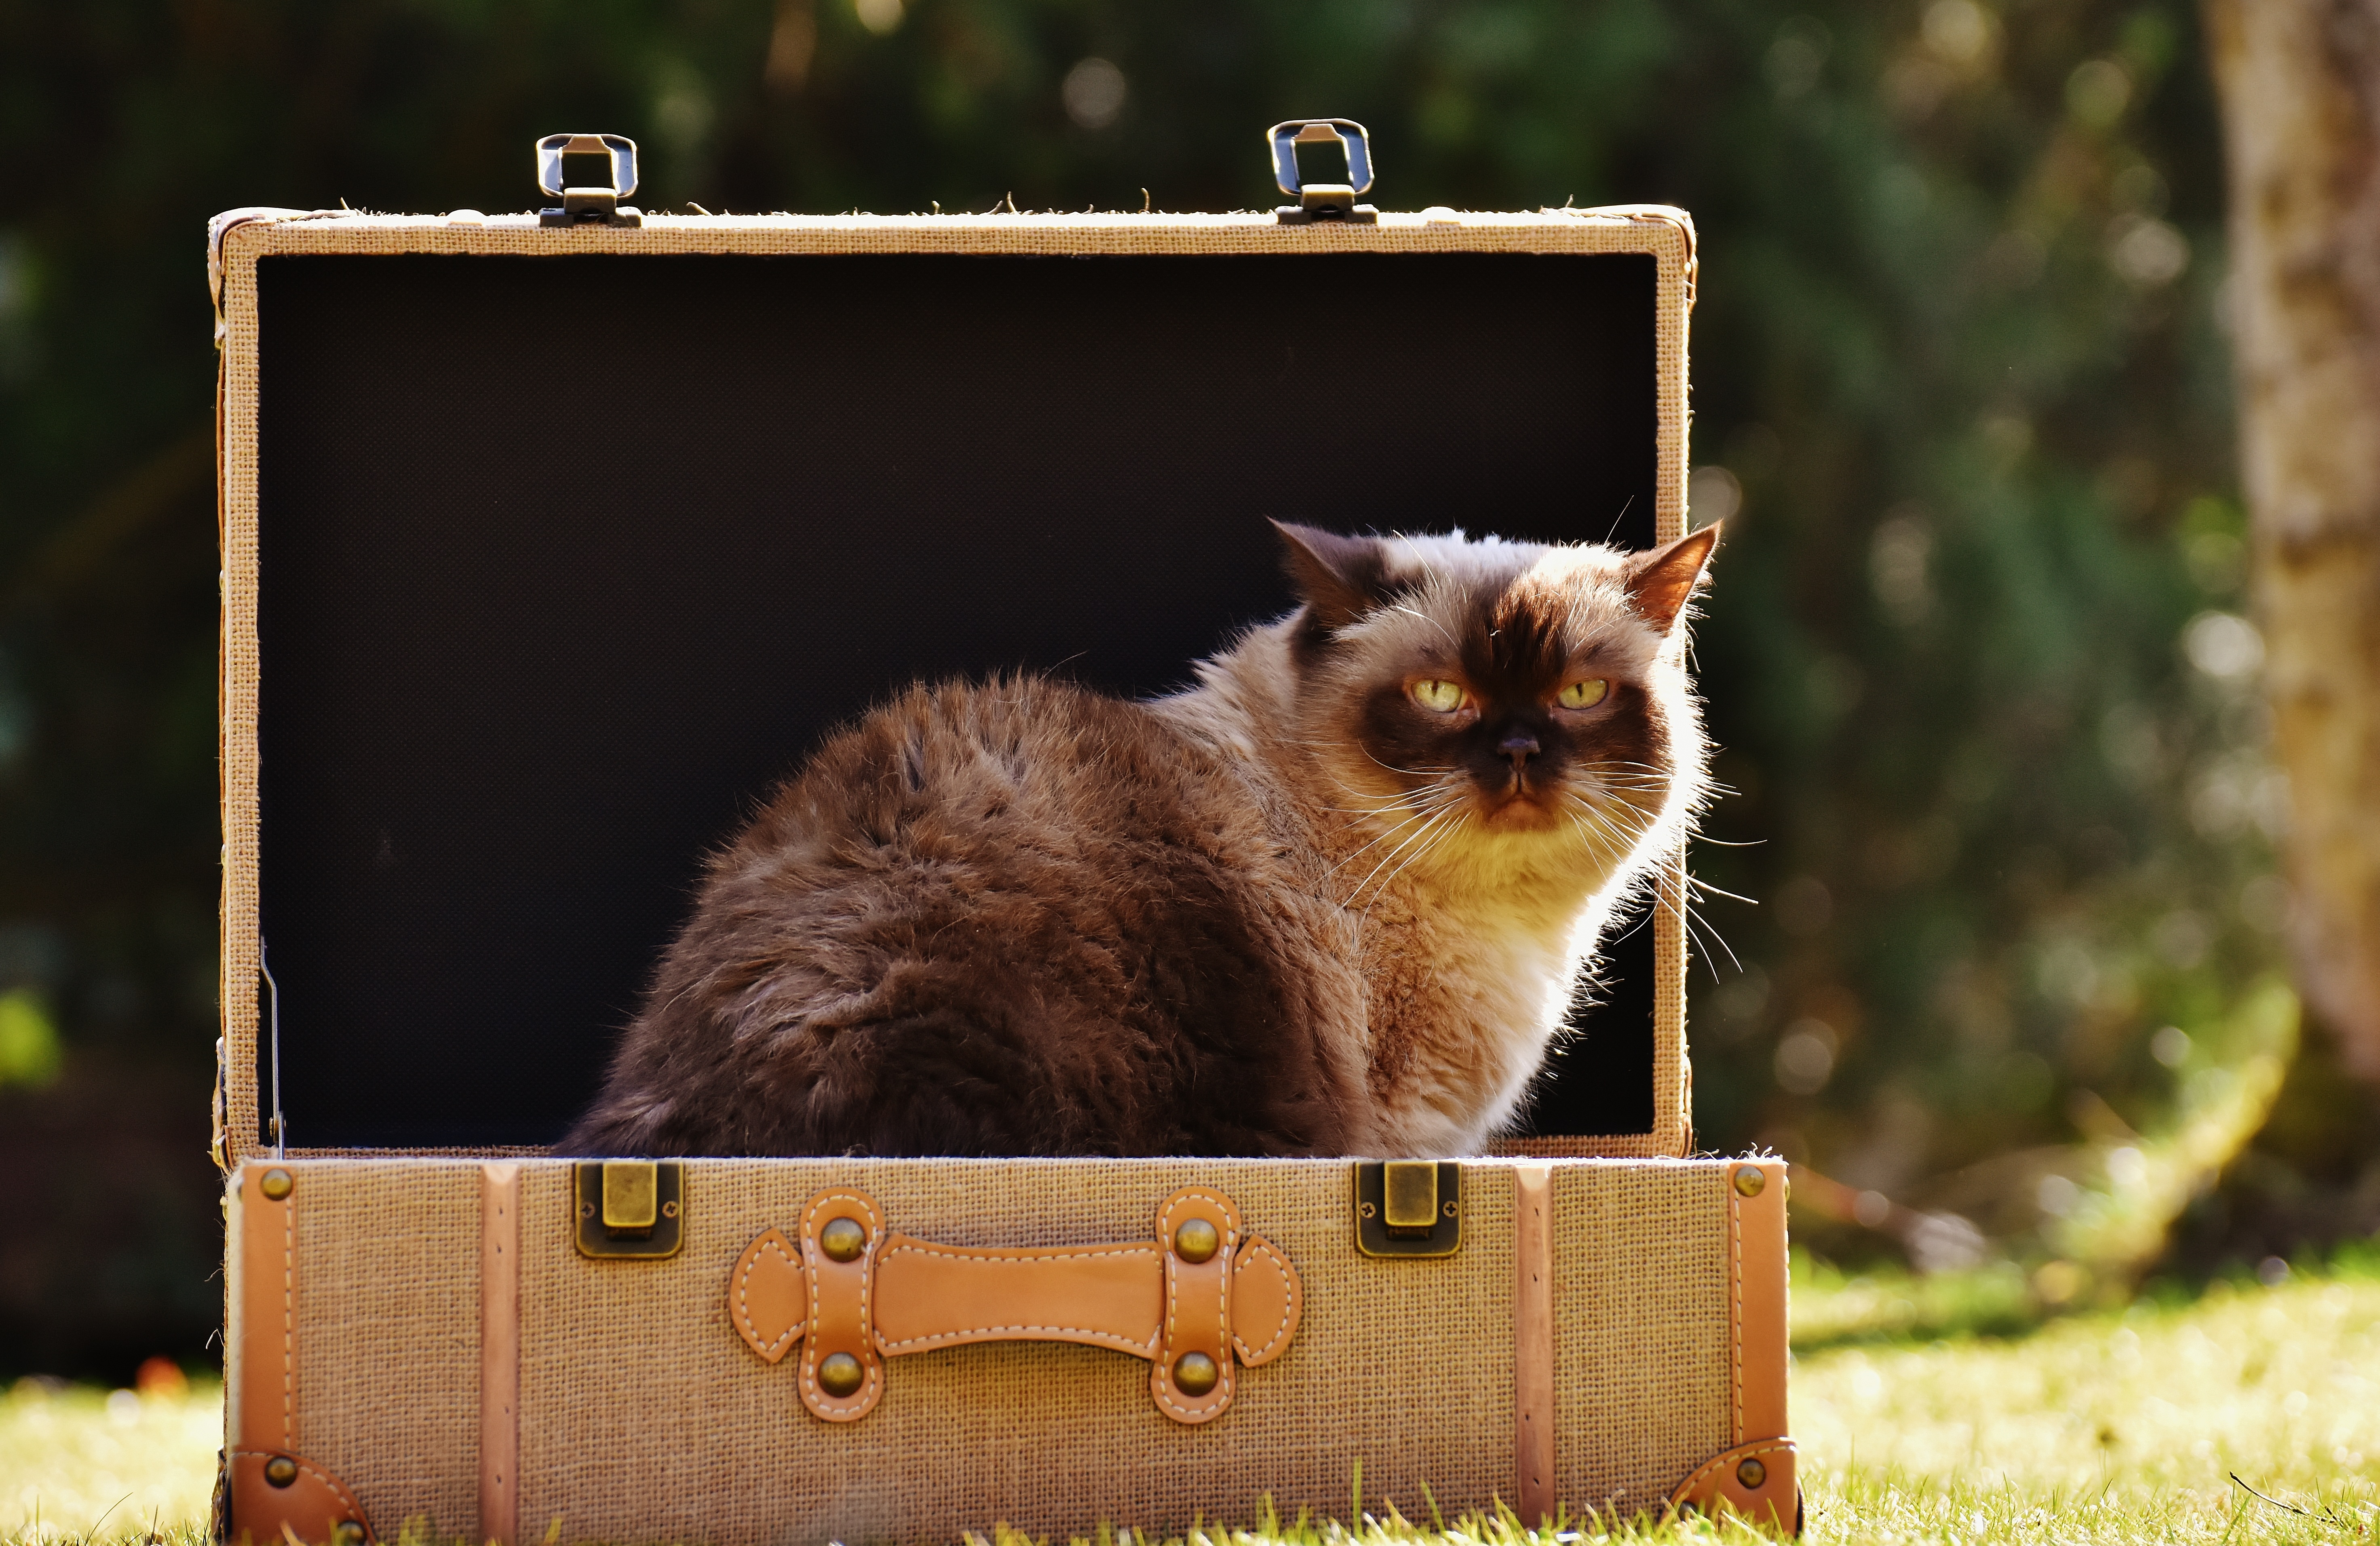
animal, cute, pet, fur, kitten, cat, mammal, fauna, luggage, thoroughbred, whiskers, adidas, furry, vertebrate, british, beautiful, short hair, mieze, animal world, domestic cat, dear, british shorthair, british shorthair cat, small to medium sized cats, cat like mammal